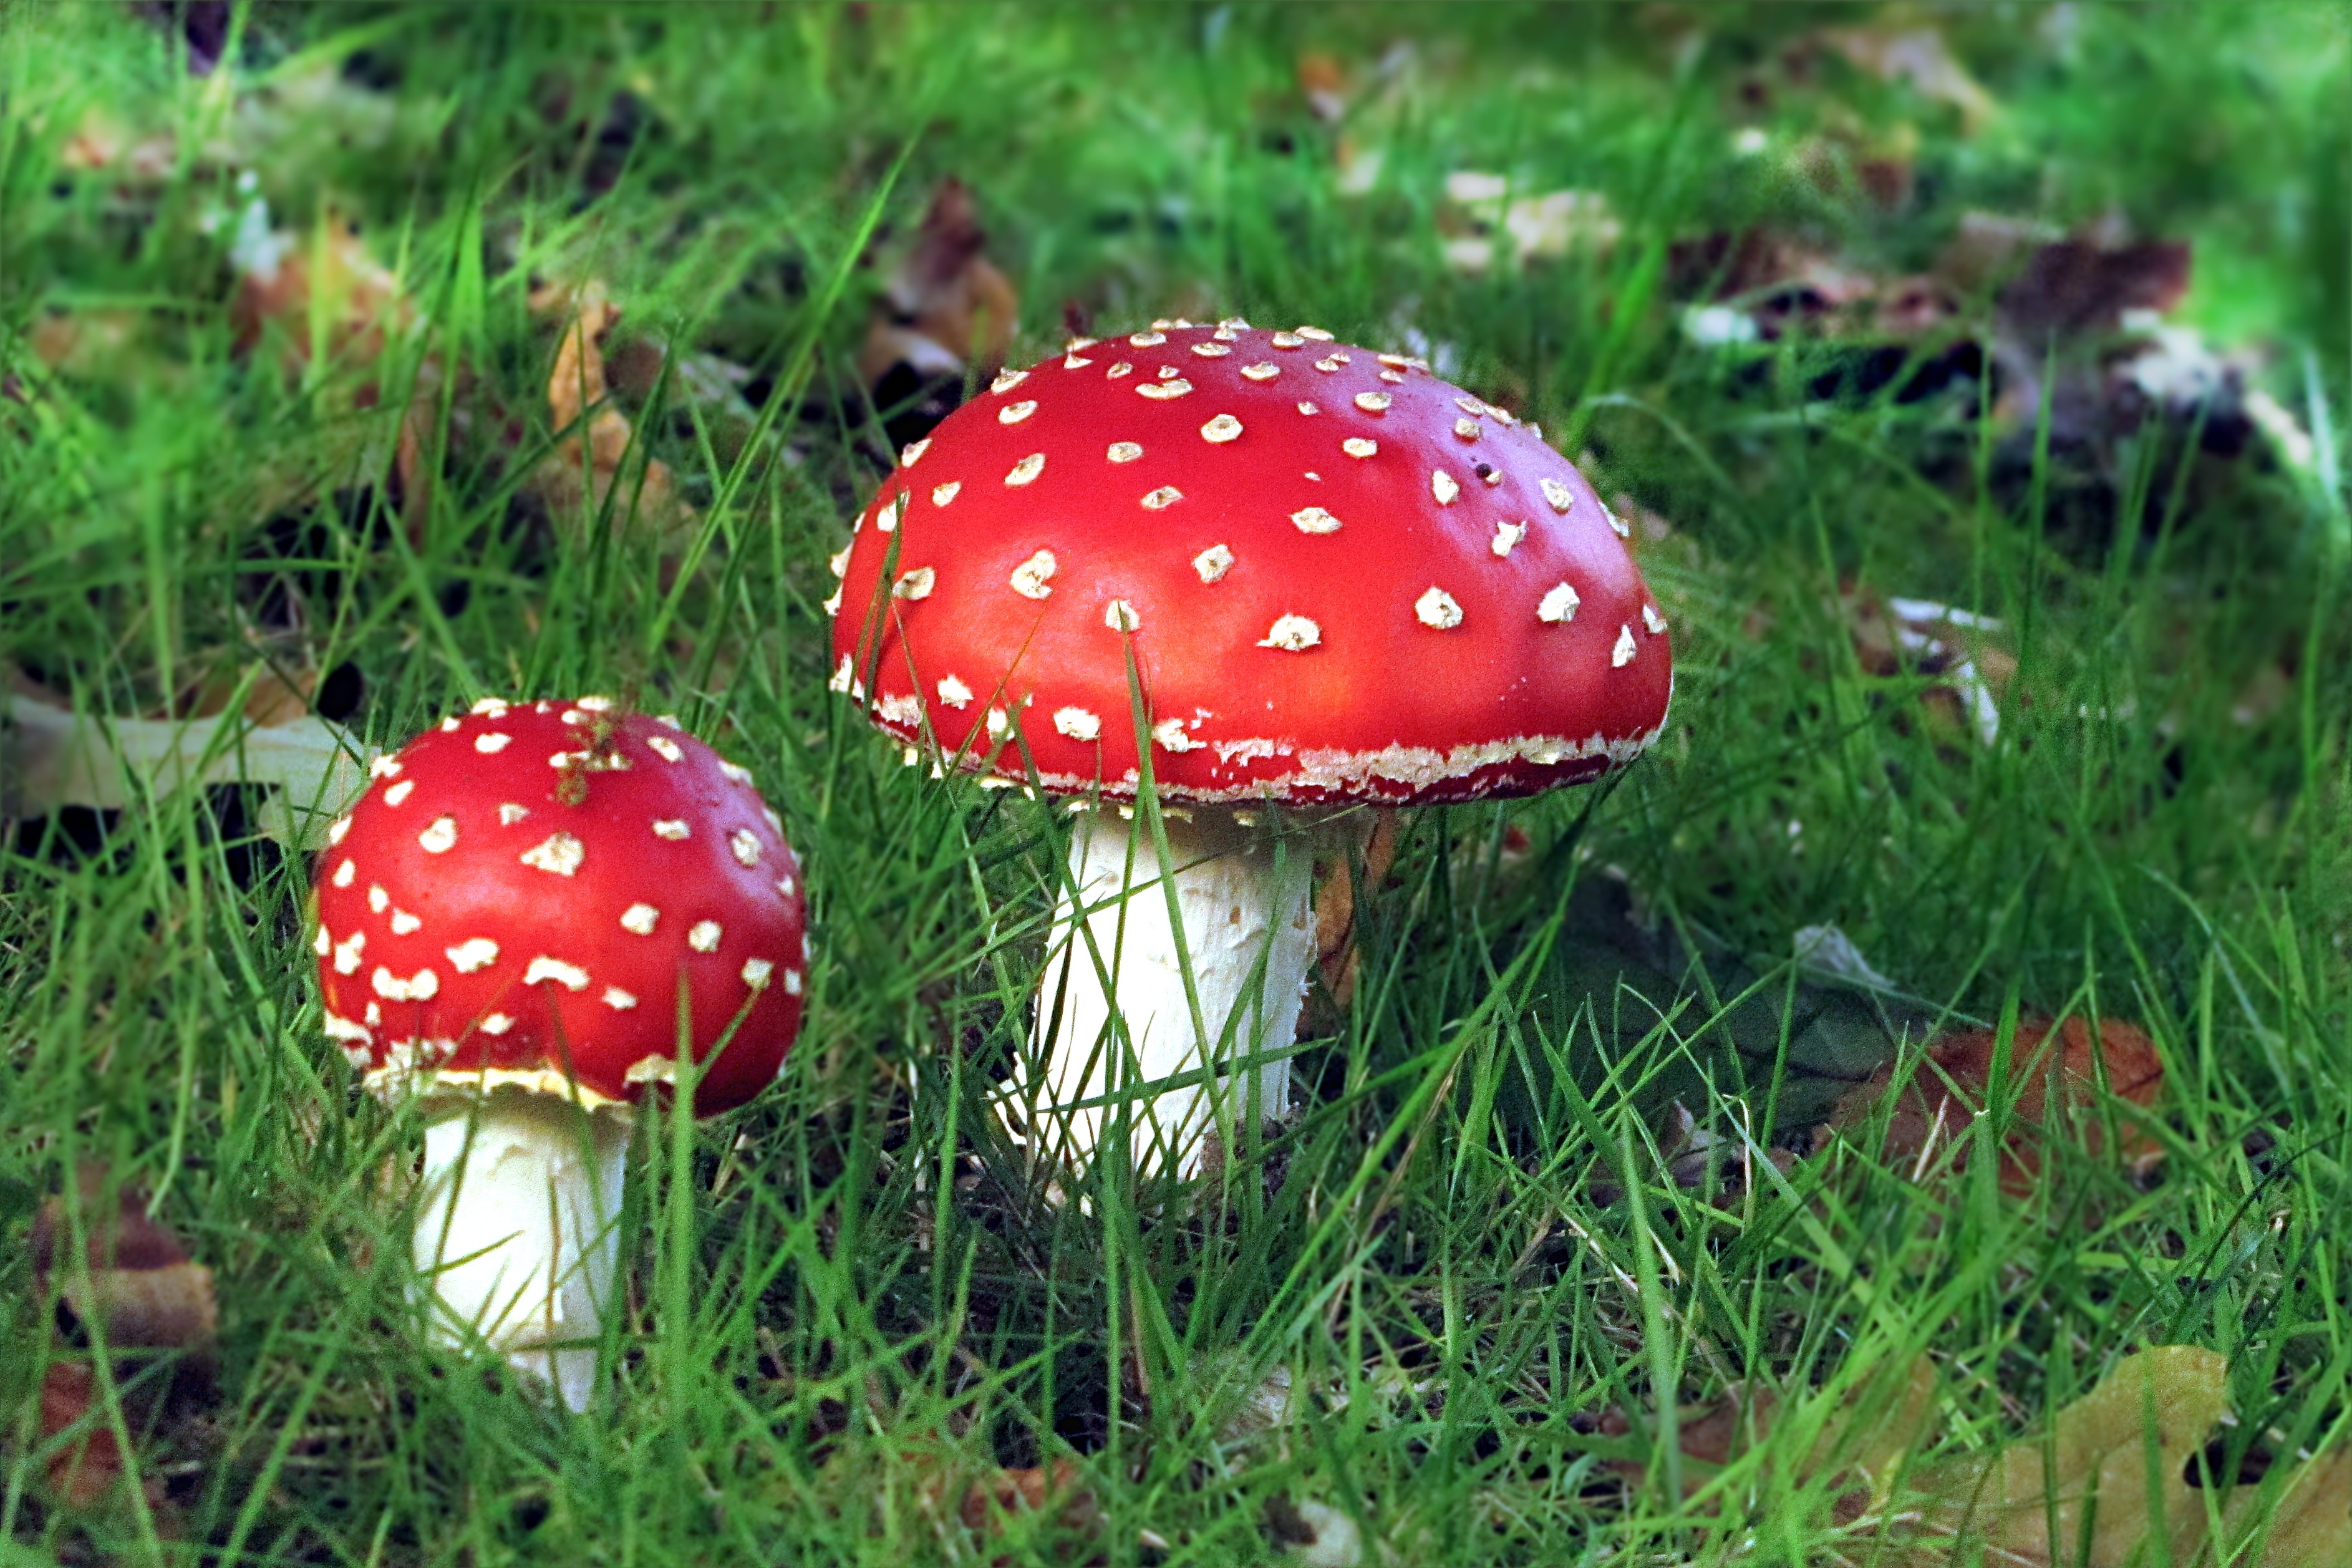
nature, flower, autumn, botany, mushroom, flora, fungus, fly agaric, toxic, agaric, bolete, amanita muscaria, macro photography, edible mushroom, medicinal mushroom, penny bun